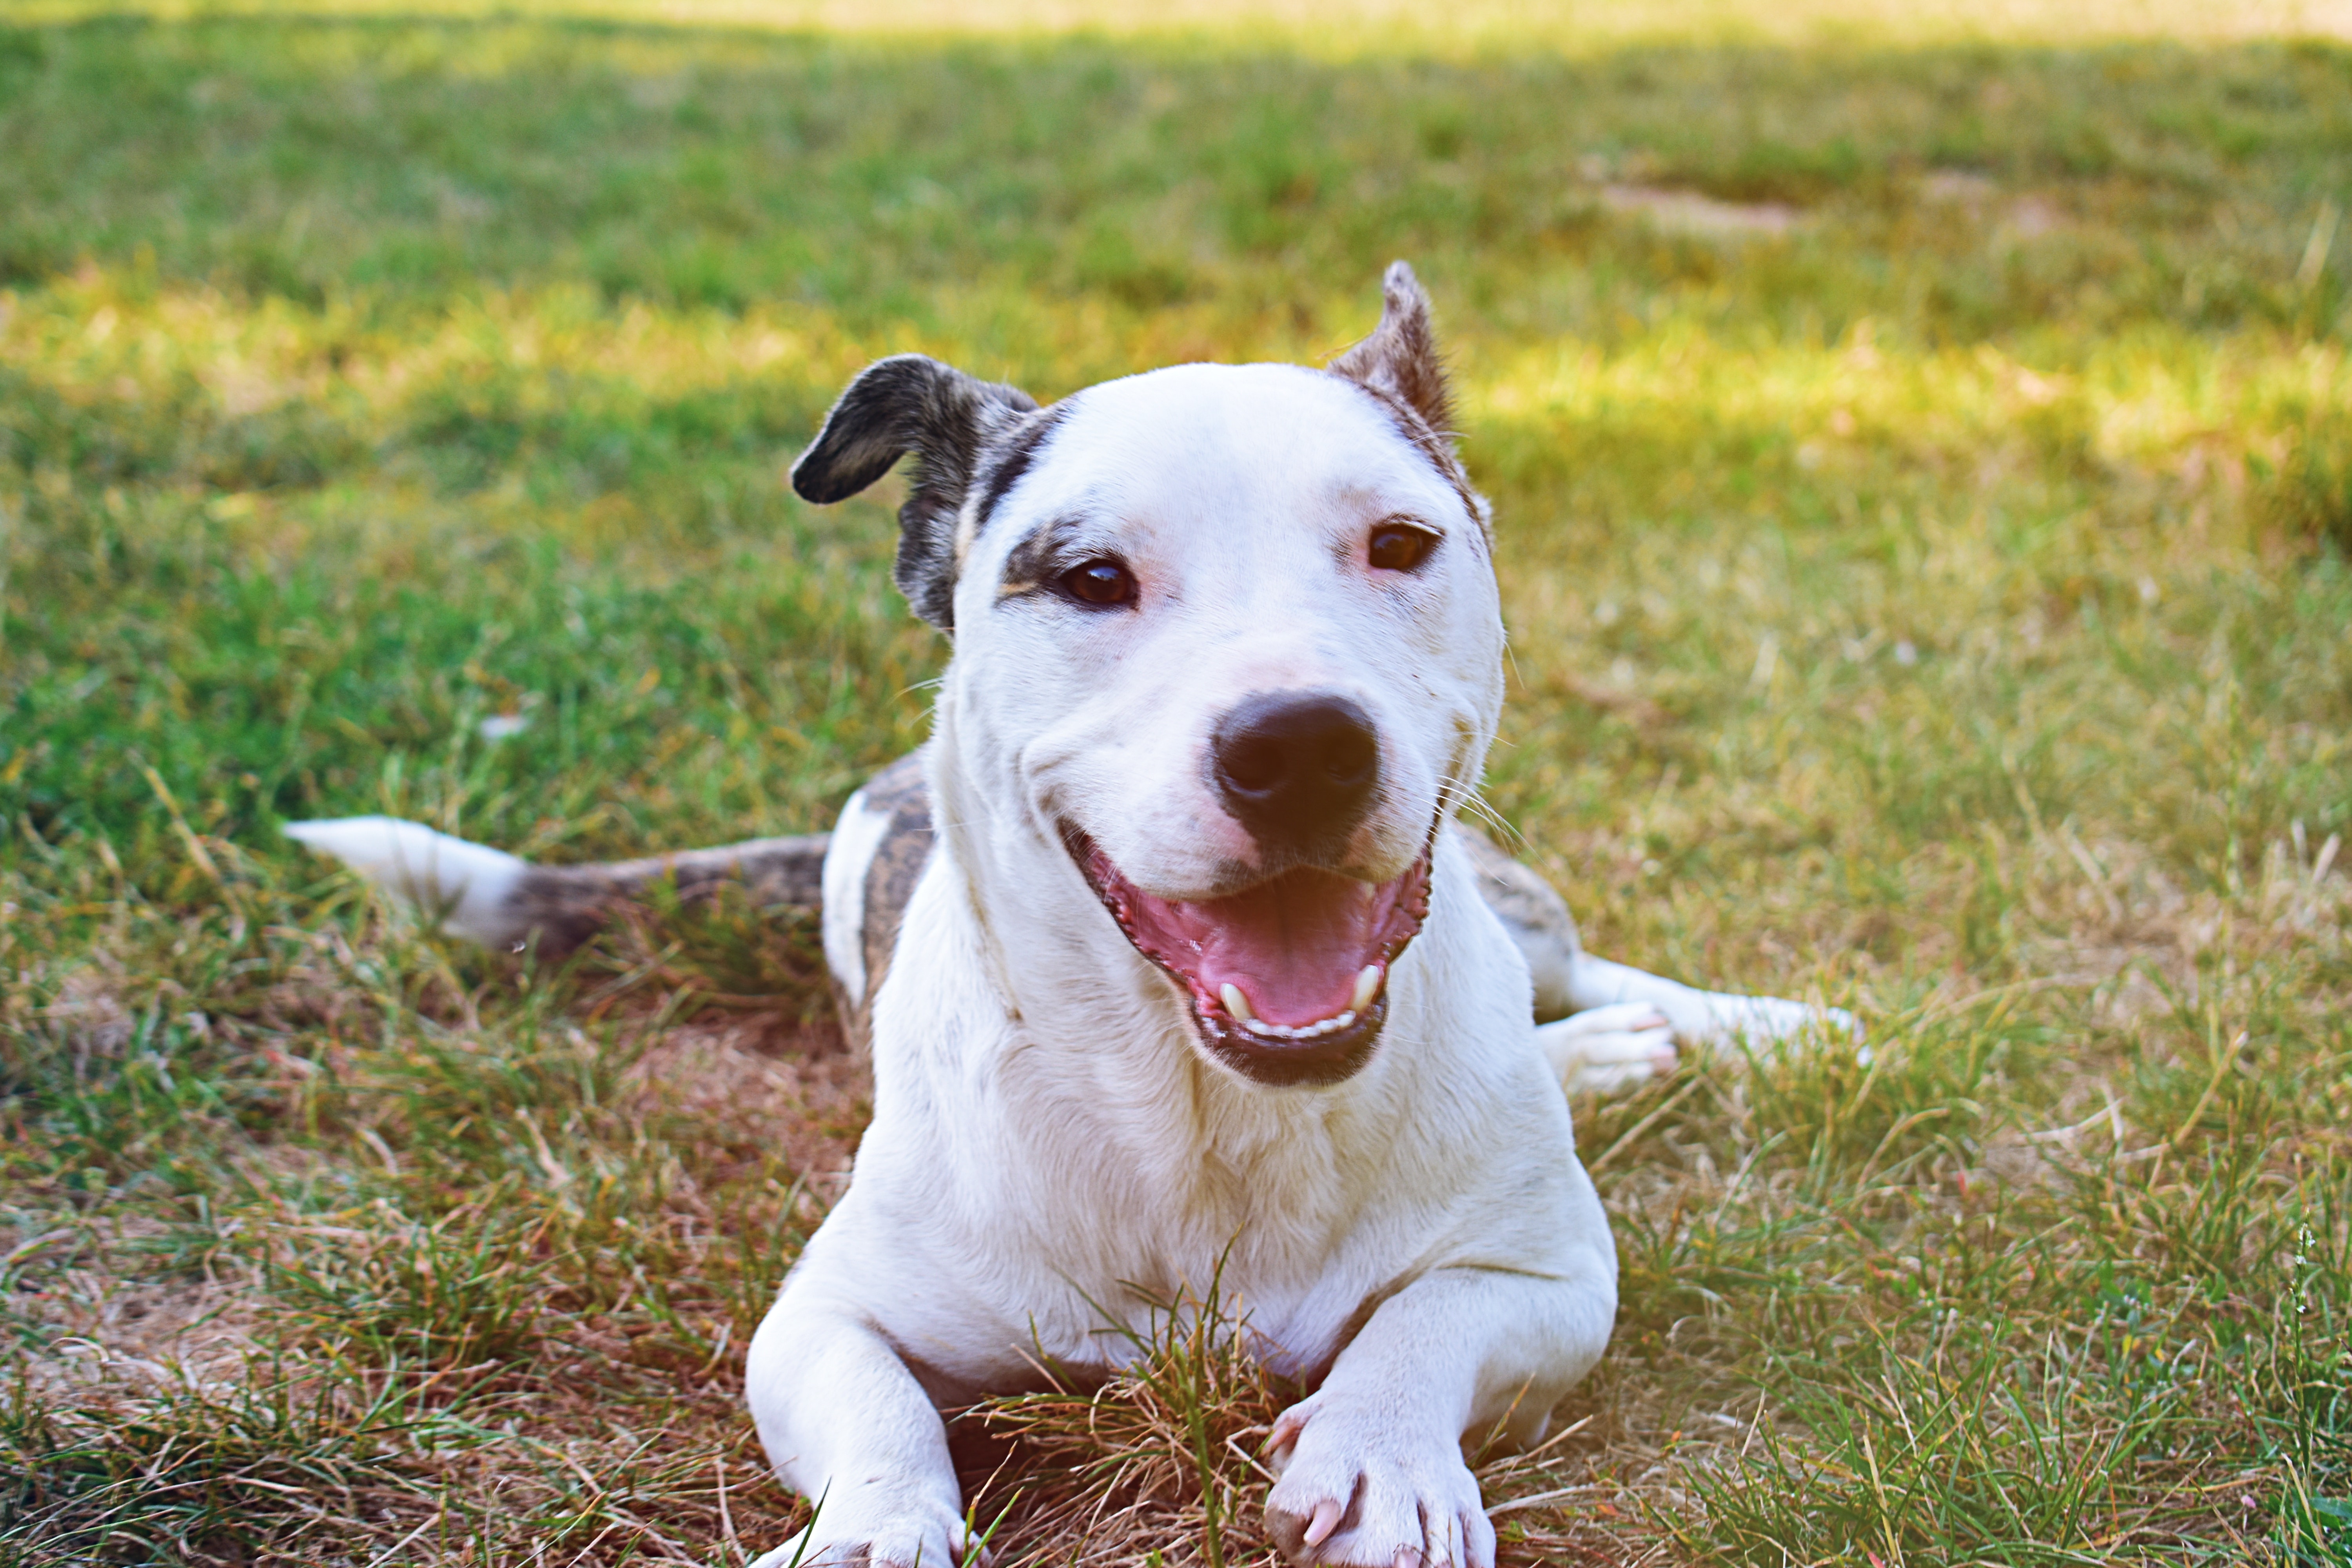
dog, mammal, vertebrate, dog breed, canidae, carnivore, nose, grass, snout, american staffordshire terrier, sporting group, pit bull, american pit bull terrier, non sporting group, rare breed dog, companion dog, plant, fawn, terrier, Bull and terrier